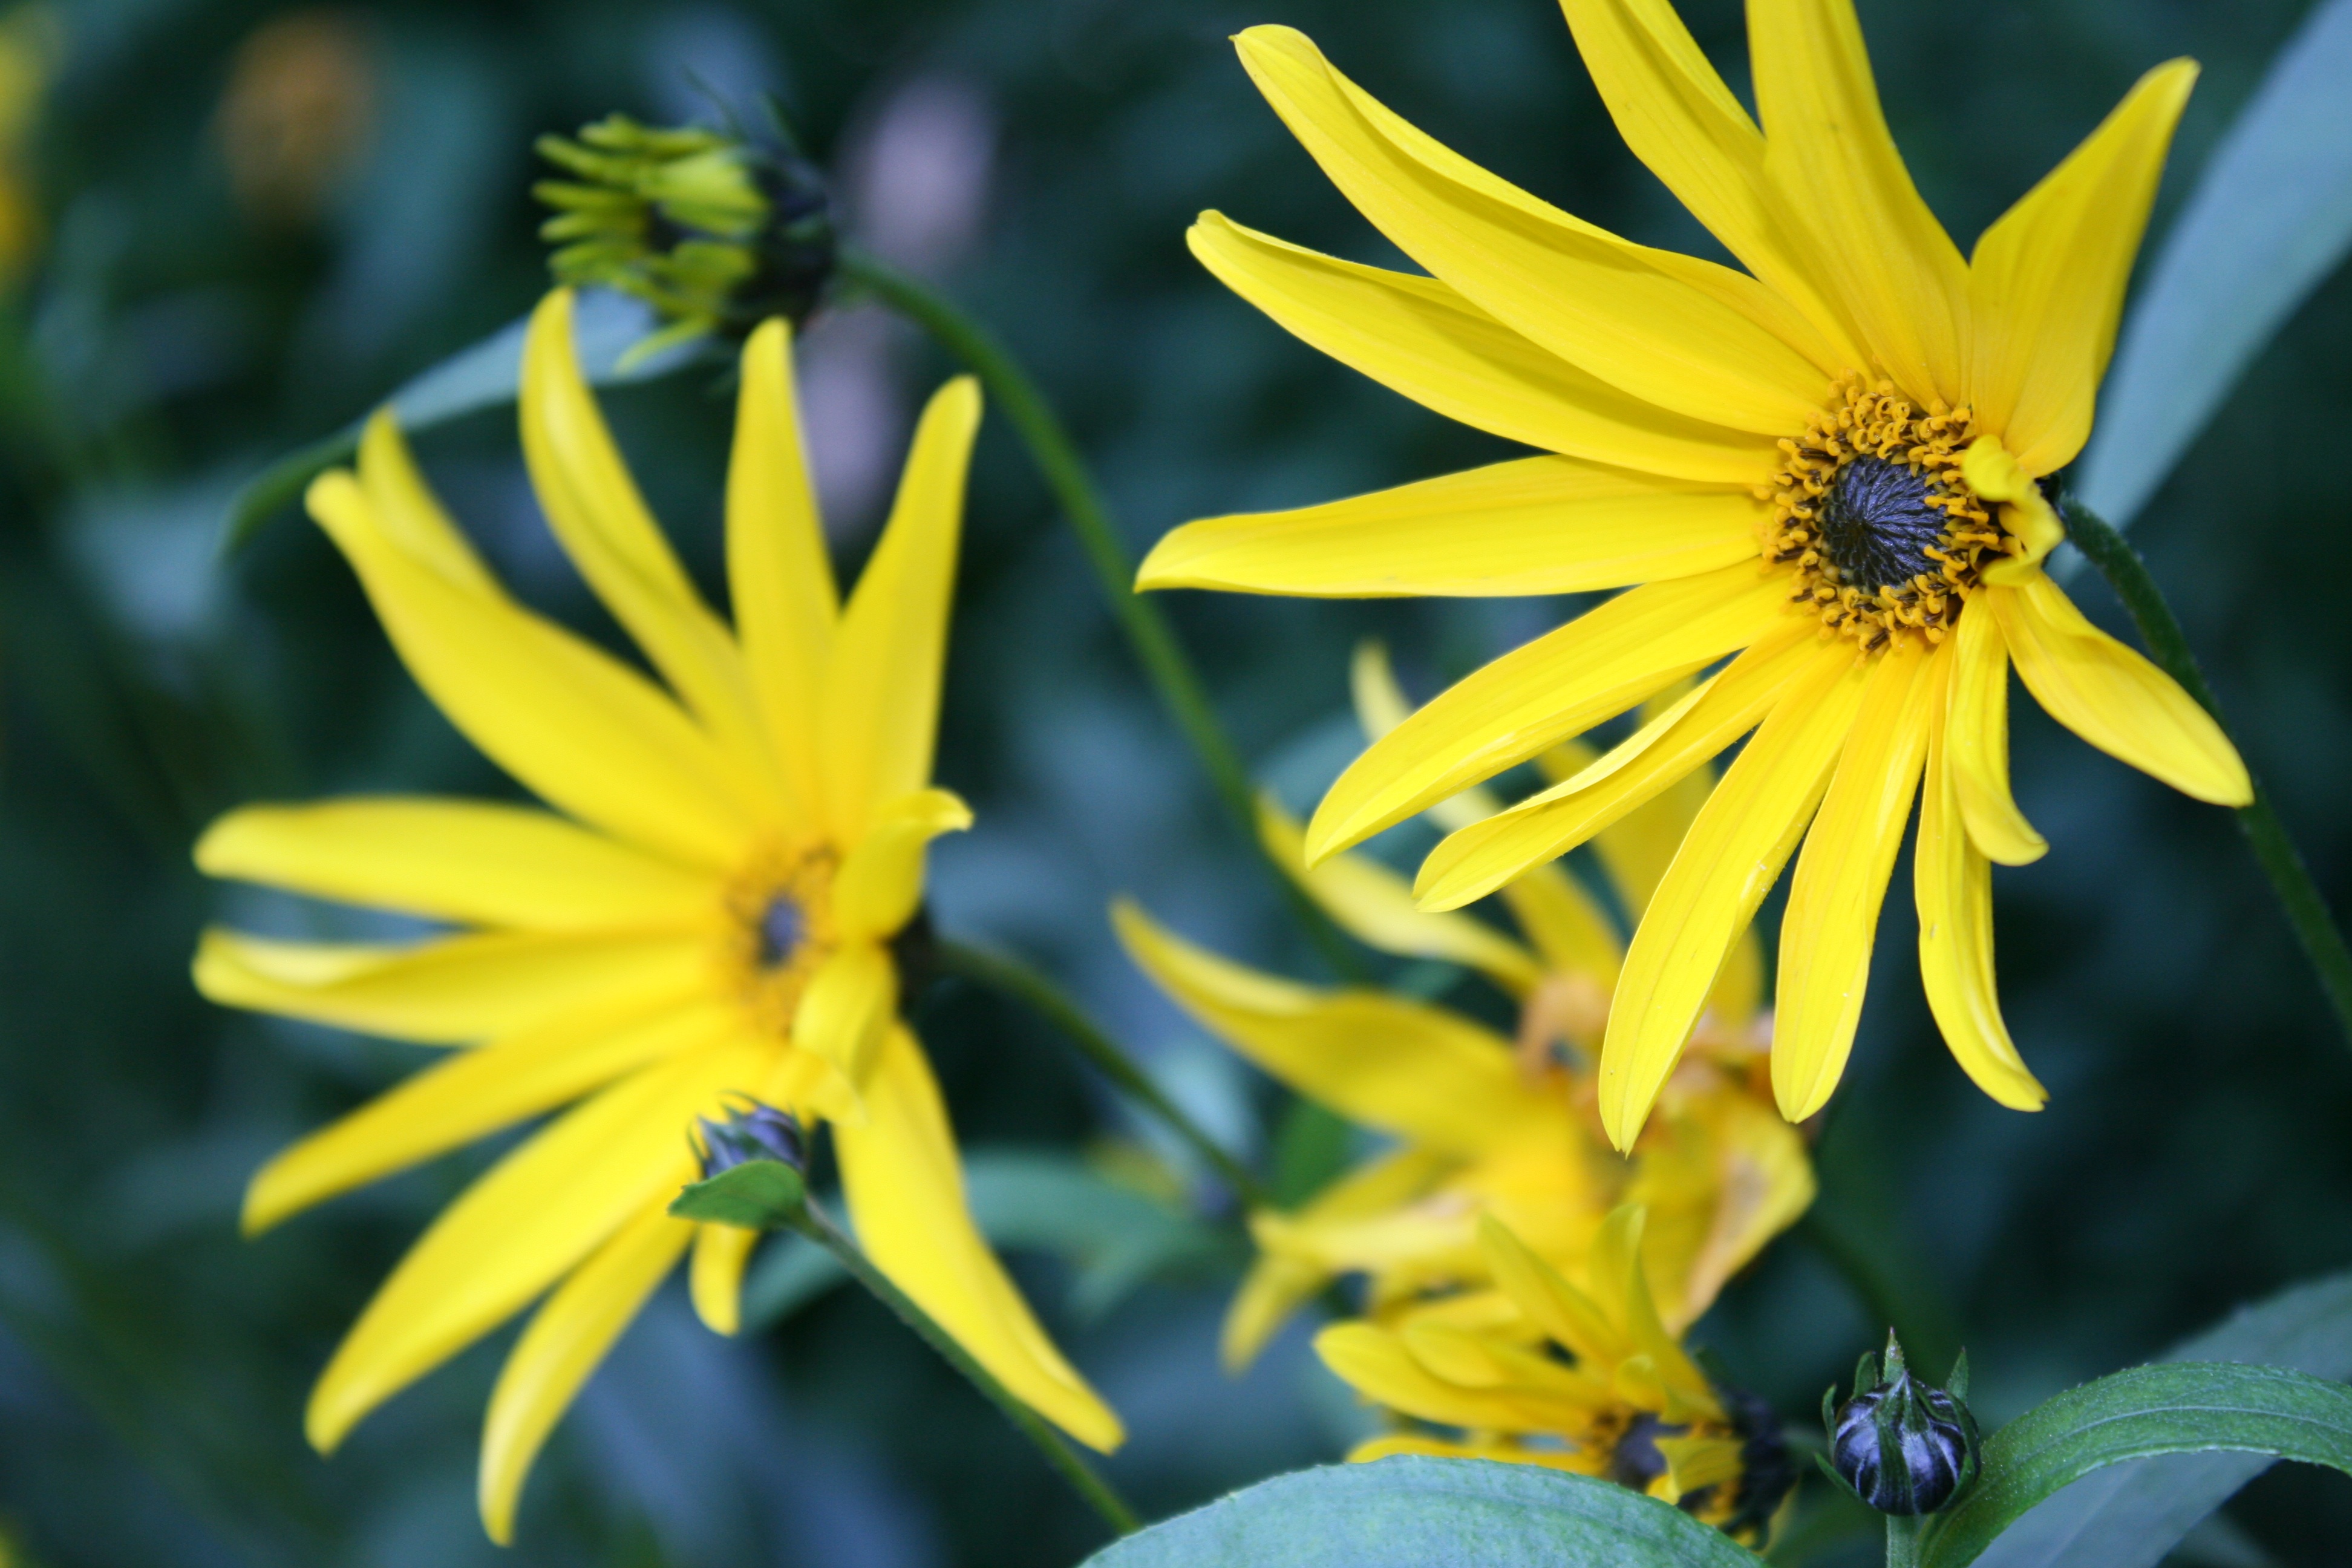
plant, flower, petal, botany, yellow, garden, flora, yellow flower, wildflower, flowers, pointed flower, nectar, macro photography, flowering plant, daisy family, land plant